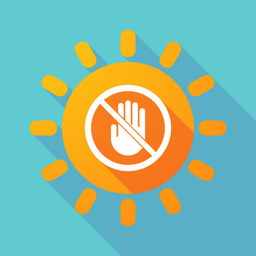
illustration with a hand in a not allowed signal